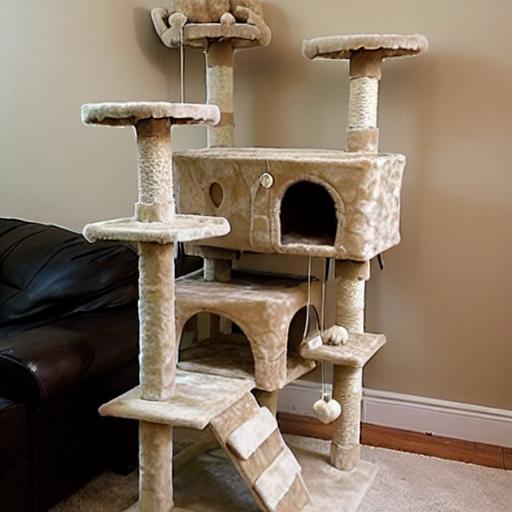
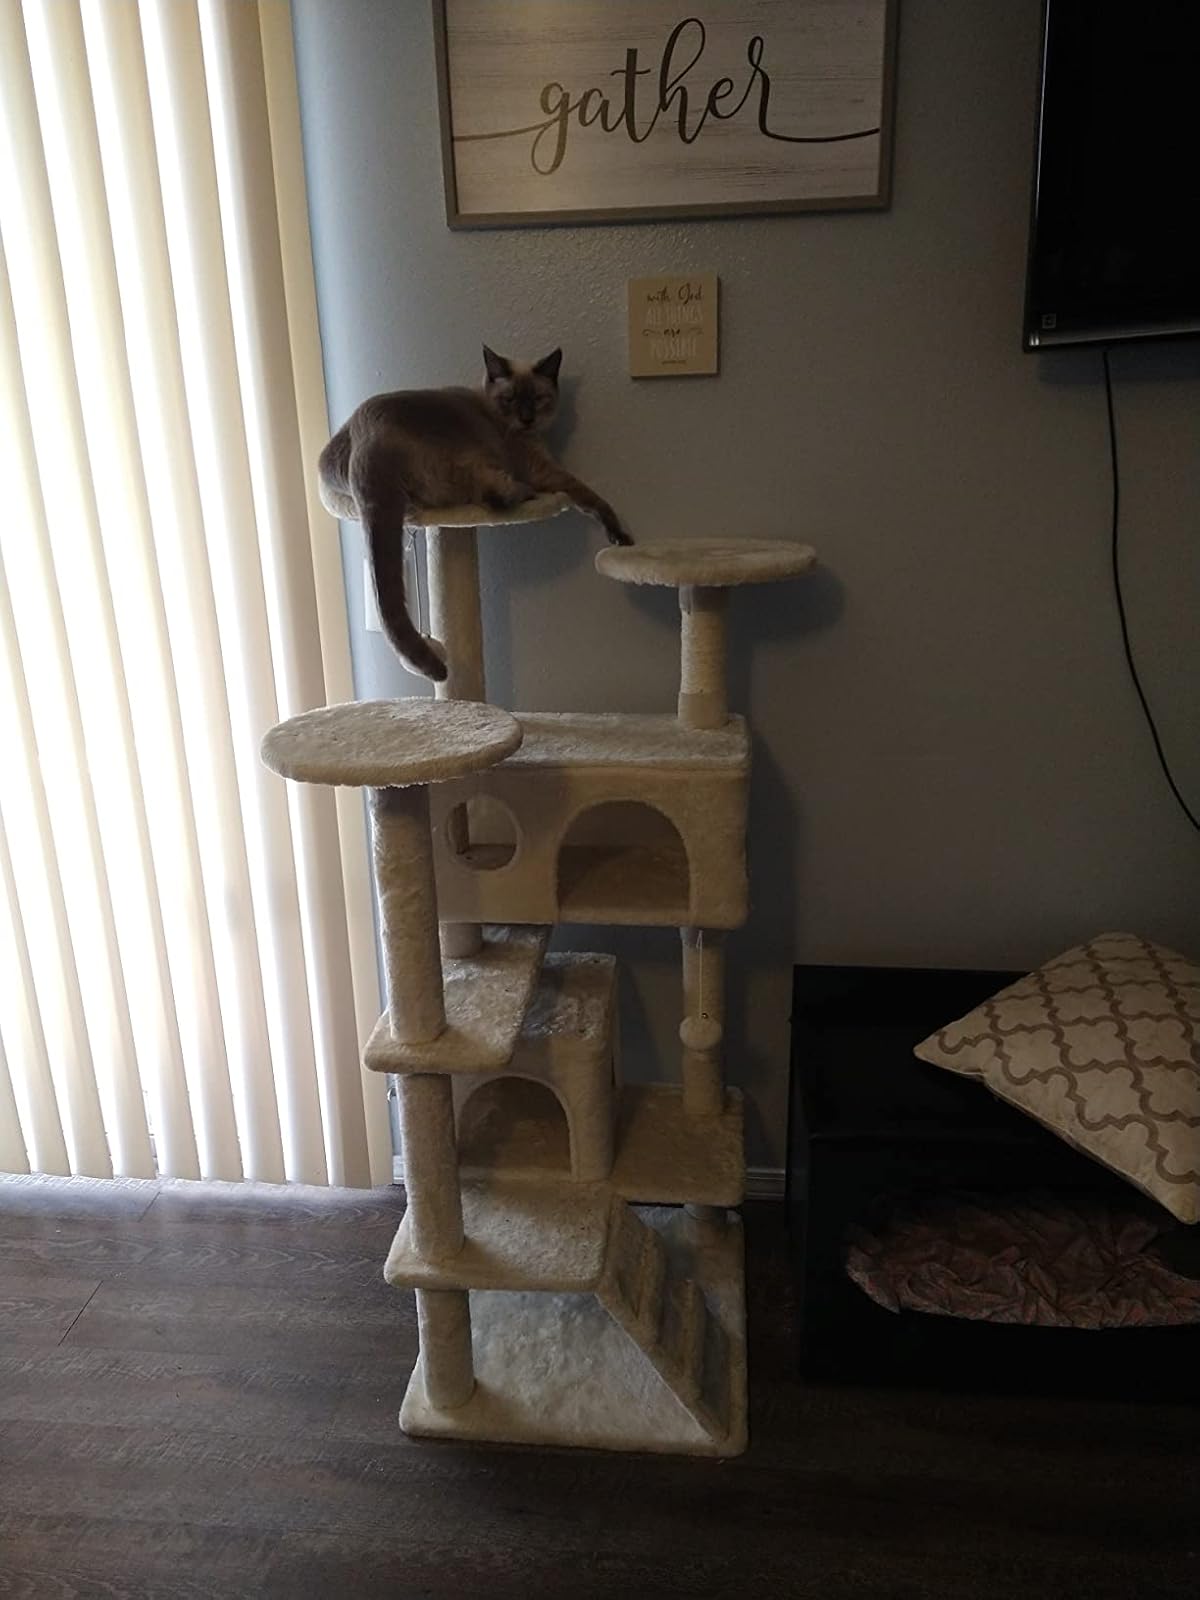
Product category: items_cat tree
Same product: no